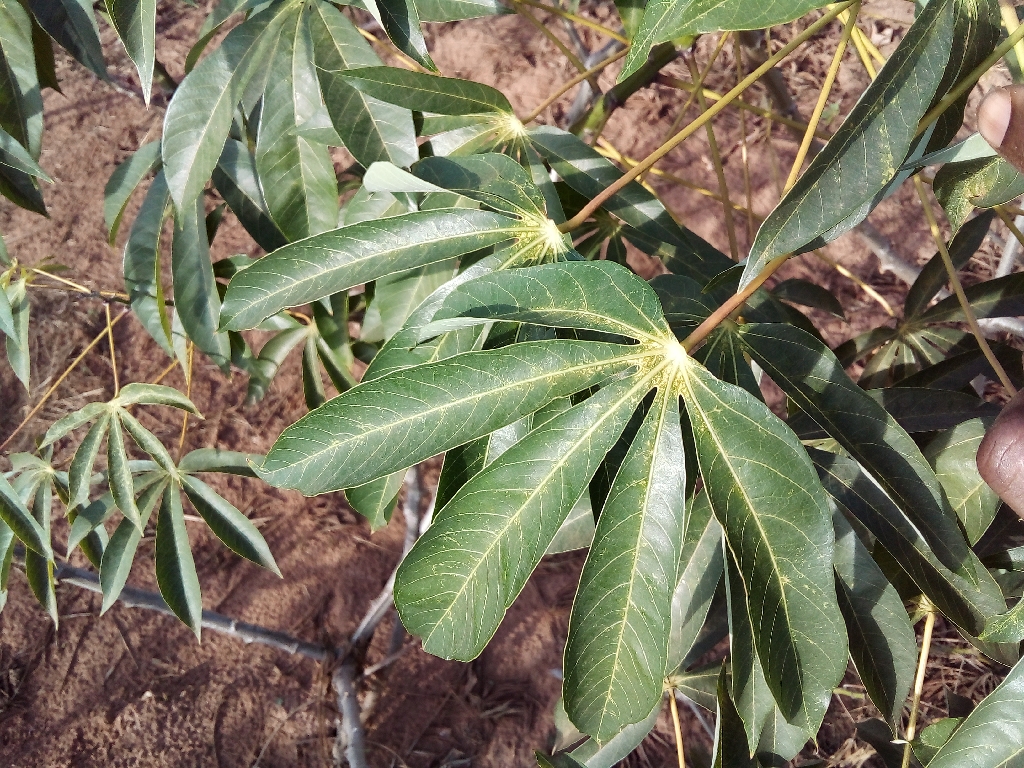
Label: healthy